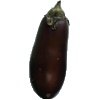
Label: Eggplant 1